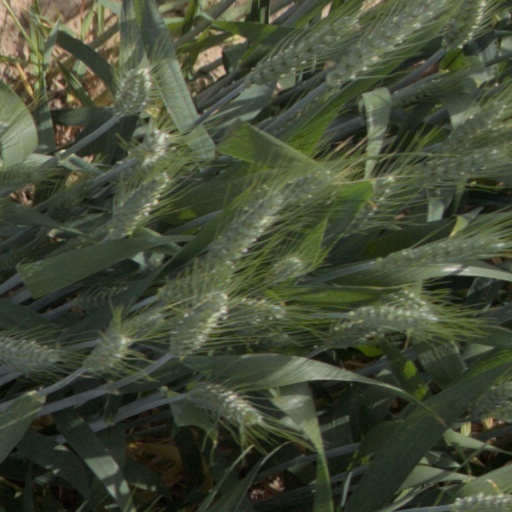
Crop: wheat